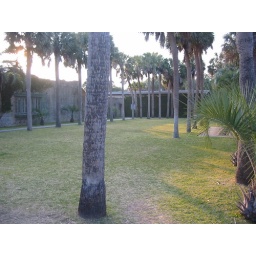
Atalaya is a castle house built in South Carolina in the 1920s in Andalusian style.